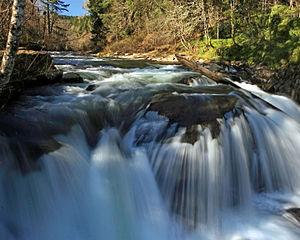
Falls City est une municipalité américaine située dans le comté de Polk en Oregon.